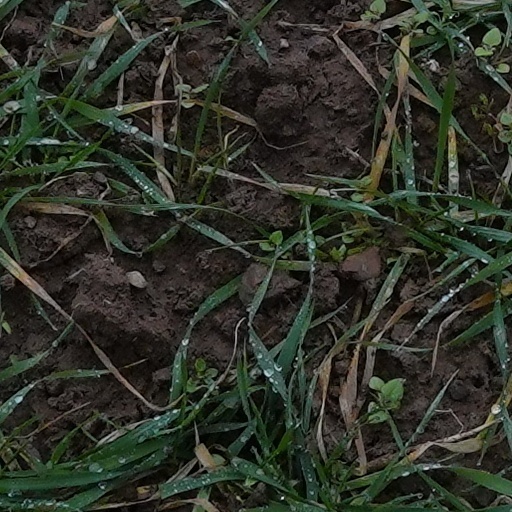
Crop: wheat